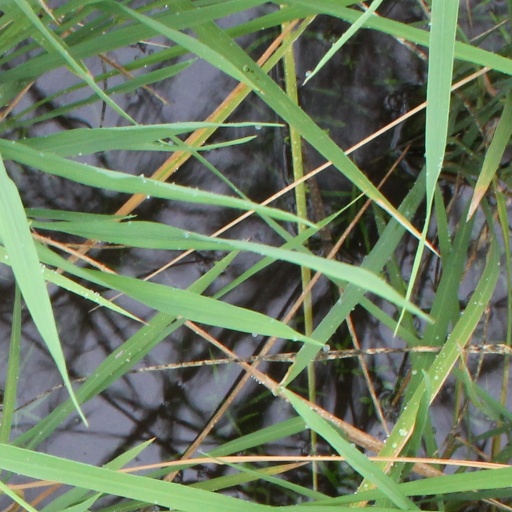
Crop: rice